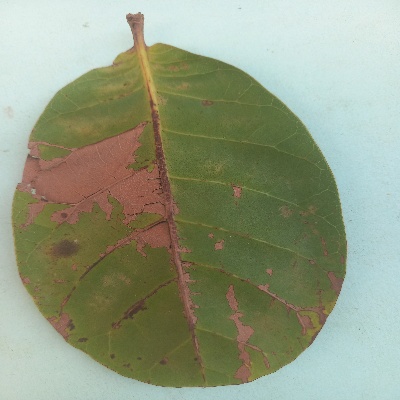
Crop: Cashew
Condition: anthracnose